Crypt

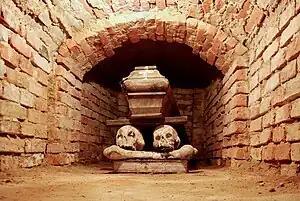
A crypt in Wola Gułowska in Lublin Province, Poland

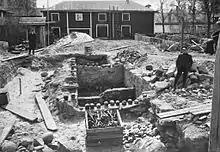
The 17th century crypt found in 1911 in the city of Pori, Finland

A crypt (from Greek κρύπτη (kryptē) "crypta" "vault") is a stone chamber beneath the floor of a church or other building. It typically contains coffins, sarcophagi, or religious relics.